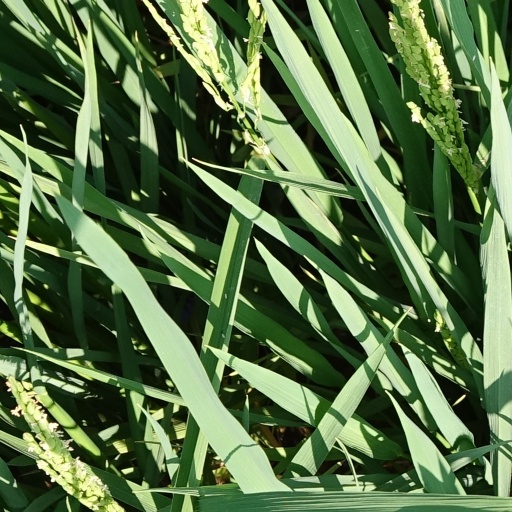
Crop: rice